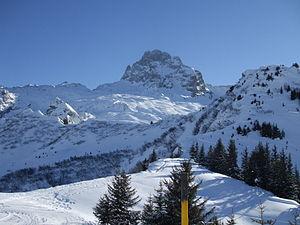
La pointe Percée est le point culminant de la chaîne des Aravis, à 2 750 m d'altitude, dans le département de la Haute-Savoie.